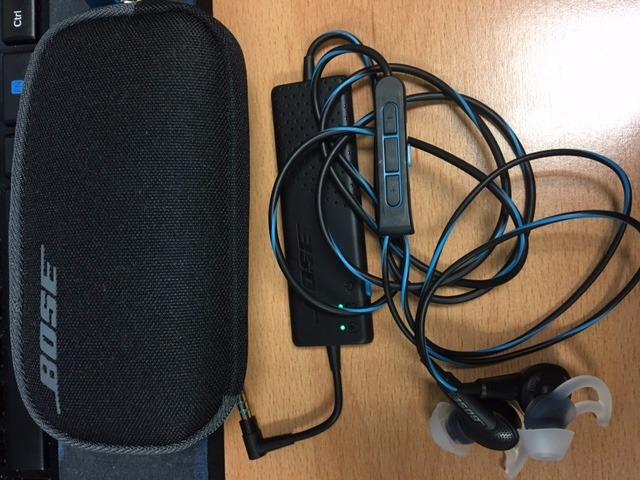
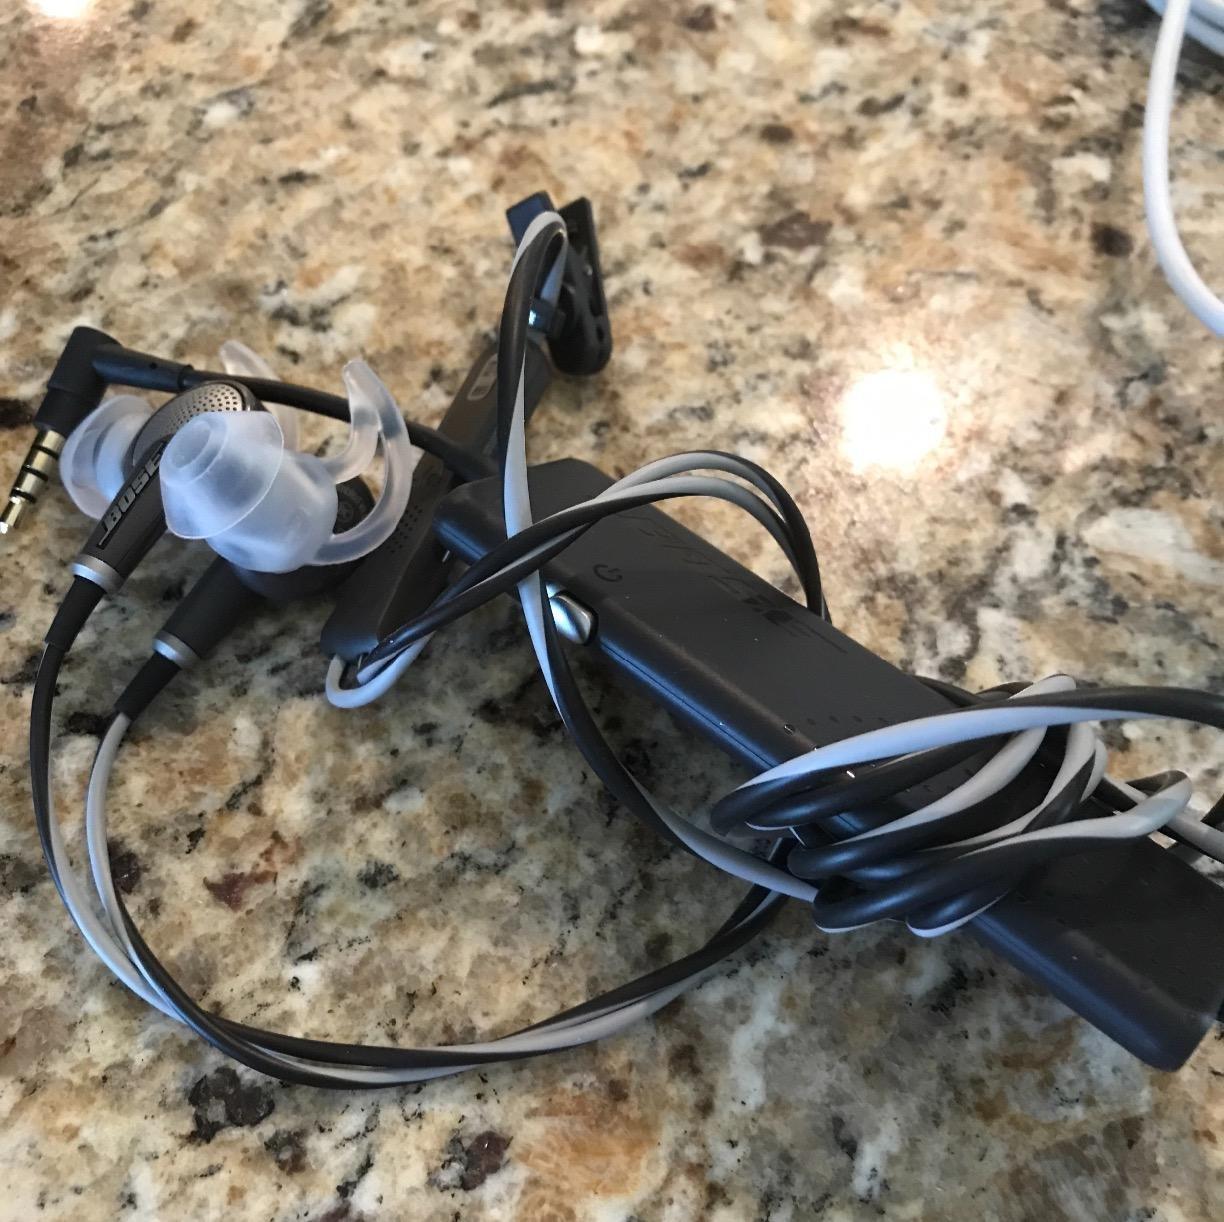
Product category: headphones
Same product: yes